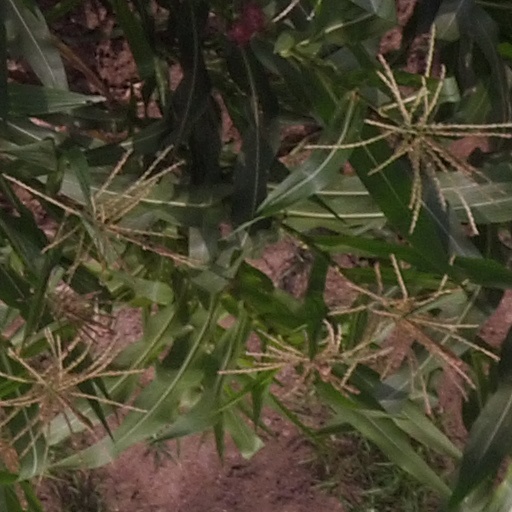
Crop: maize; corn